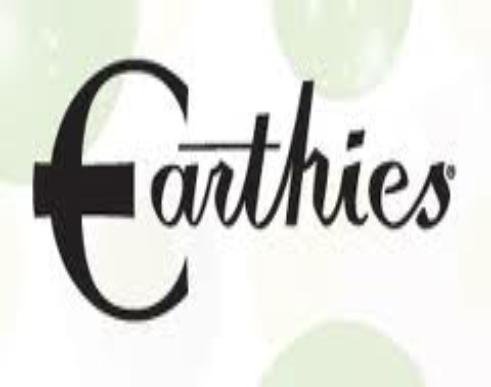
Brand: Earthies
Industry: Clothes